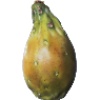
Label: cactus_fruit